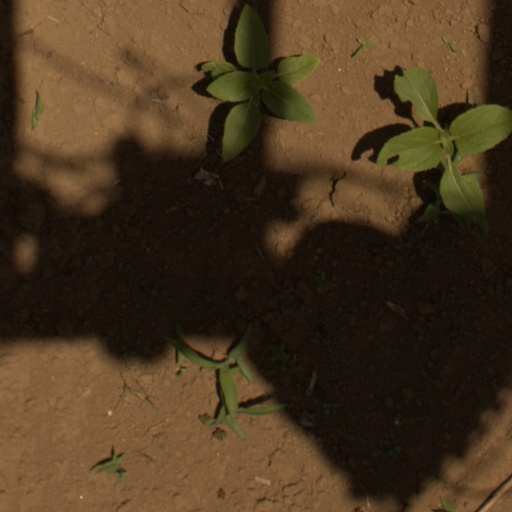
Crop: Jerusalem artichoke